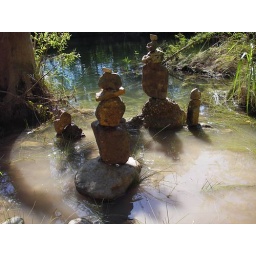
James Michael Taylor became a &amp;quot;rock balancer at the secret river in the texas hill country..... IMGP8638